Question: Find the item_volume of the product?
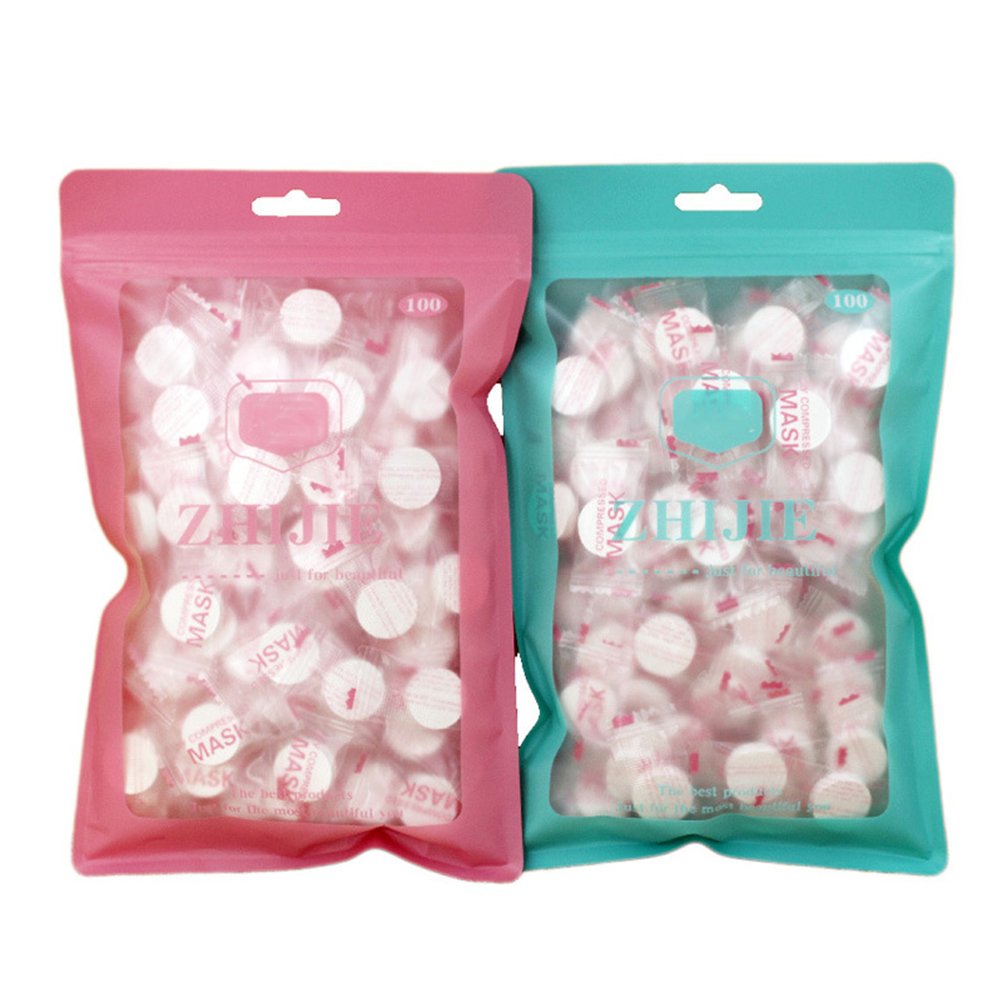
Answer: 100.0 millilitre